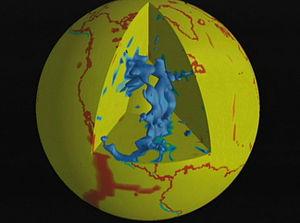
La plaque Farallon est une ancienne plaque tectonique de la lithosphère de la planète Terre. Les seuls fragments qui restent de cette plaque sont les plaques Gorda, Rivera, de Nazca, des Cocos, Juan de Fuca et Explorer. Elle tire son nom des îles Farallon qui se trouvent au large de la baie de San Francisco.